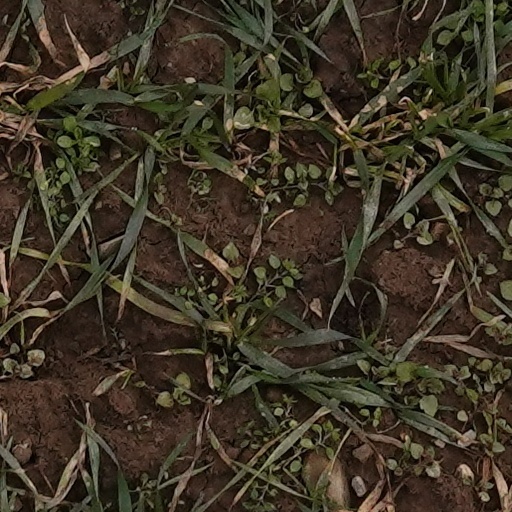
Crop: wheat